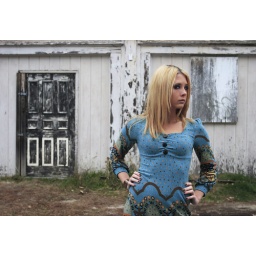
girl in blue dress